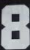
Number: 8